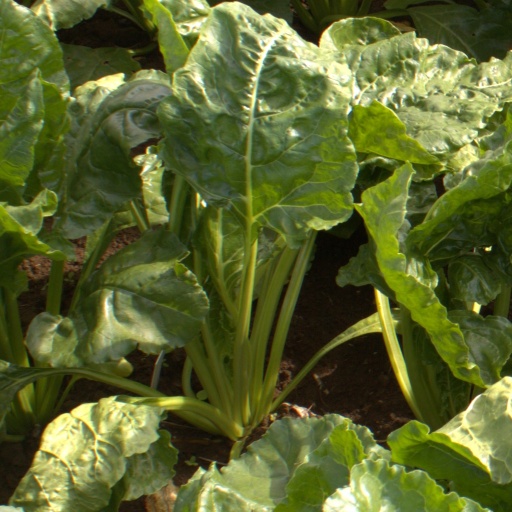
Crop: sugar beet